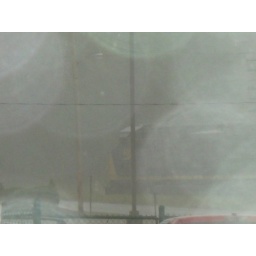
herzog rock train in the rain